Jonggak station

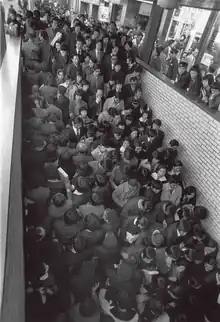
Jonggak station in 1977

The second-largest book shop in South Korea, the Bandi & Luni's lying under the Jongno Tower, which in turn is just above this station, is directly accessible from the station.